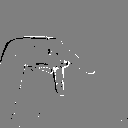
ASL letter: p